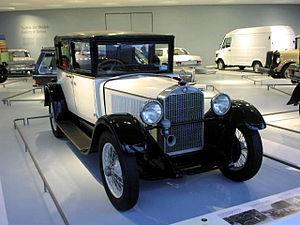
Les voitures de tourisme Mercedes-Benz font partie de la division Mercedes-Benz Cars et de Daimler.